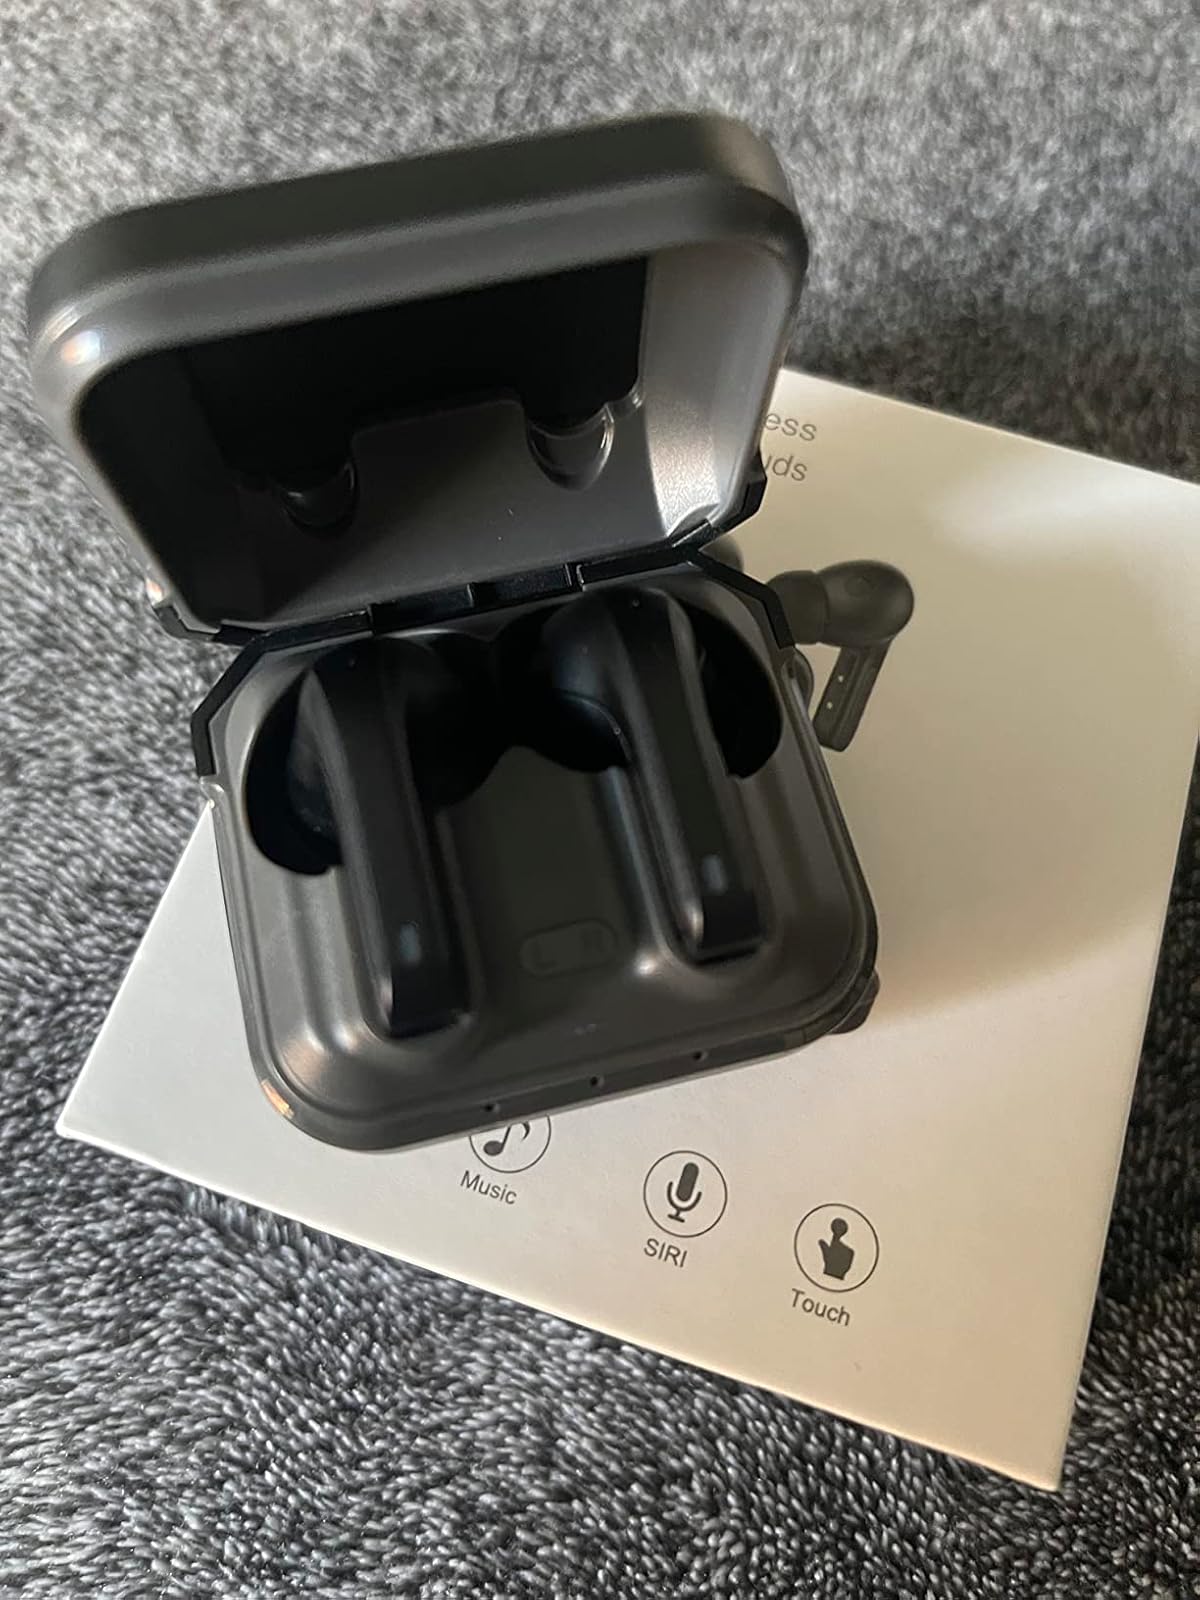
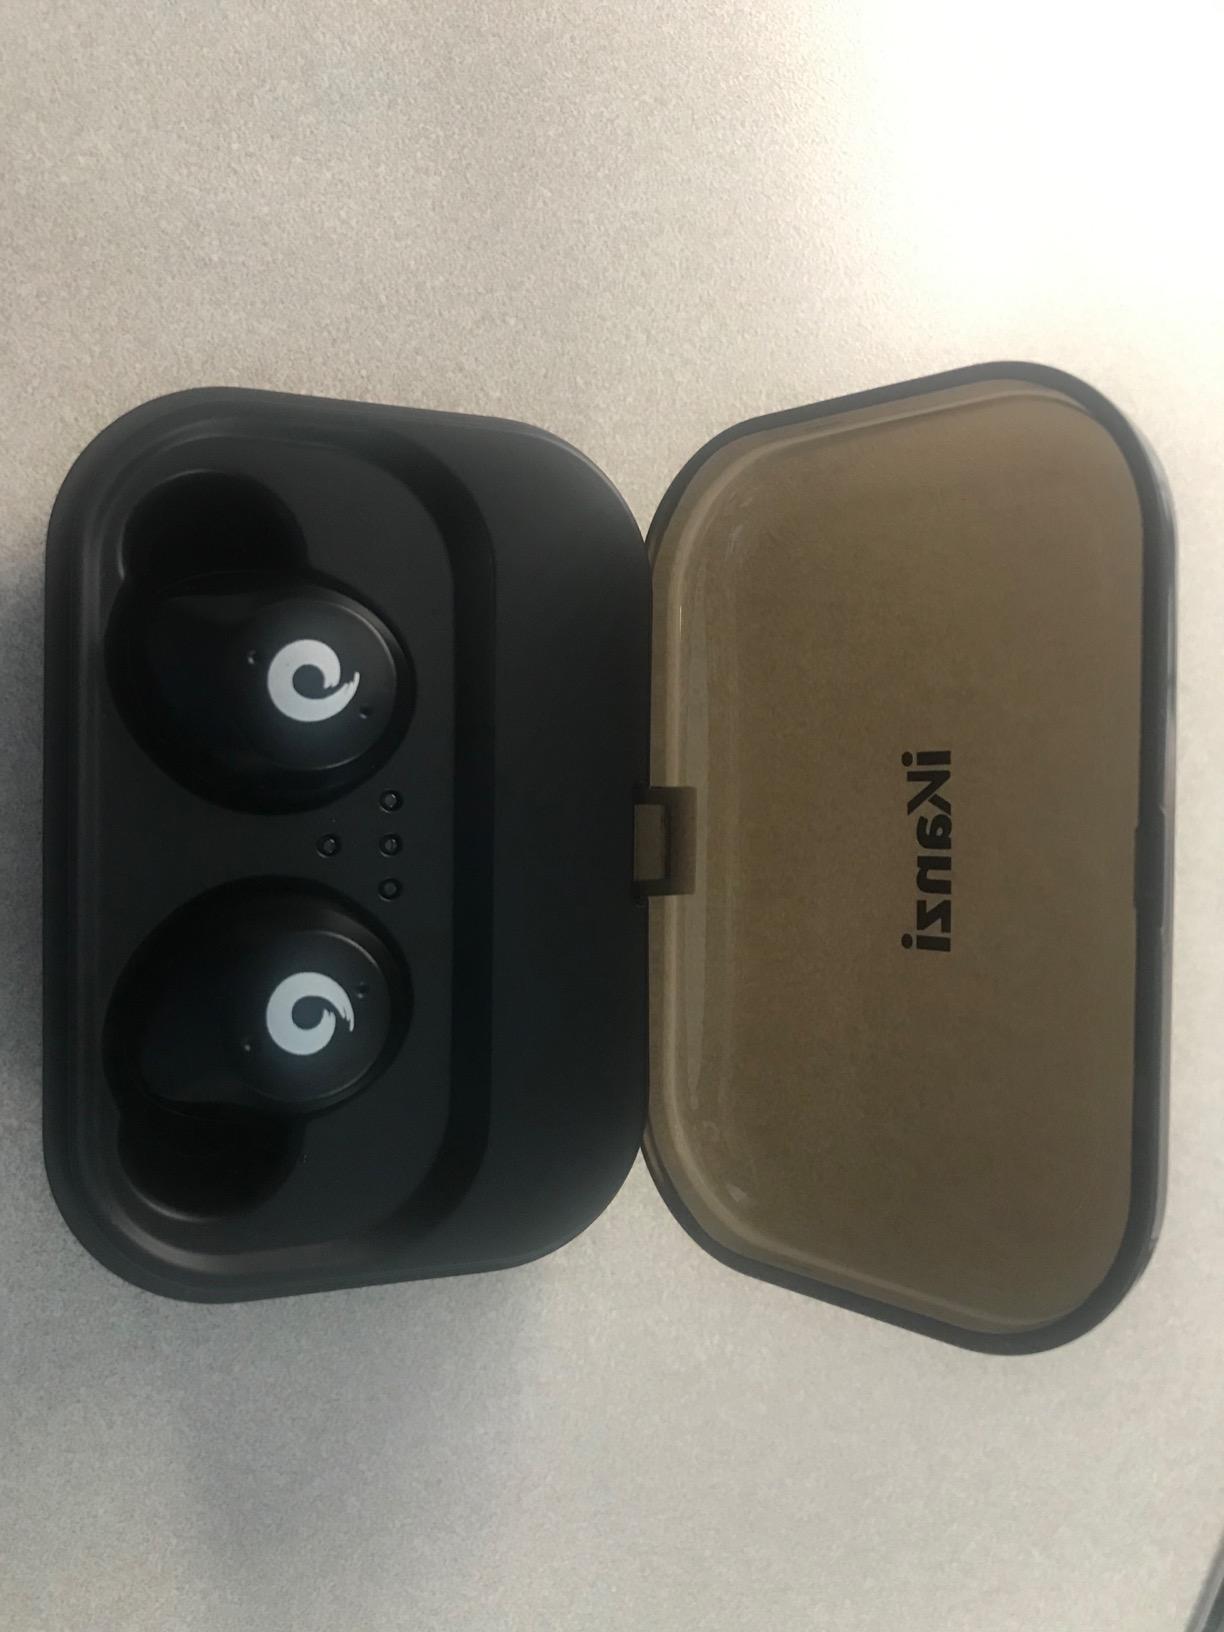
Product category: earbuds
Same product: no